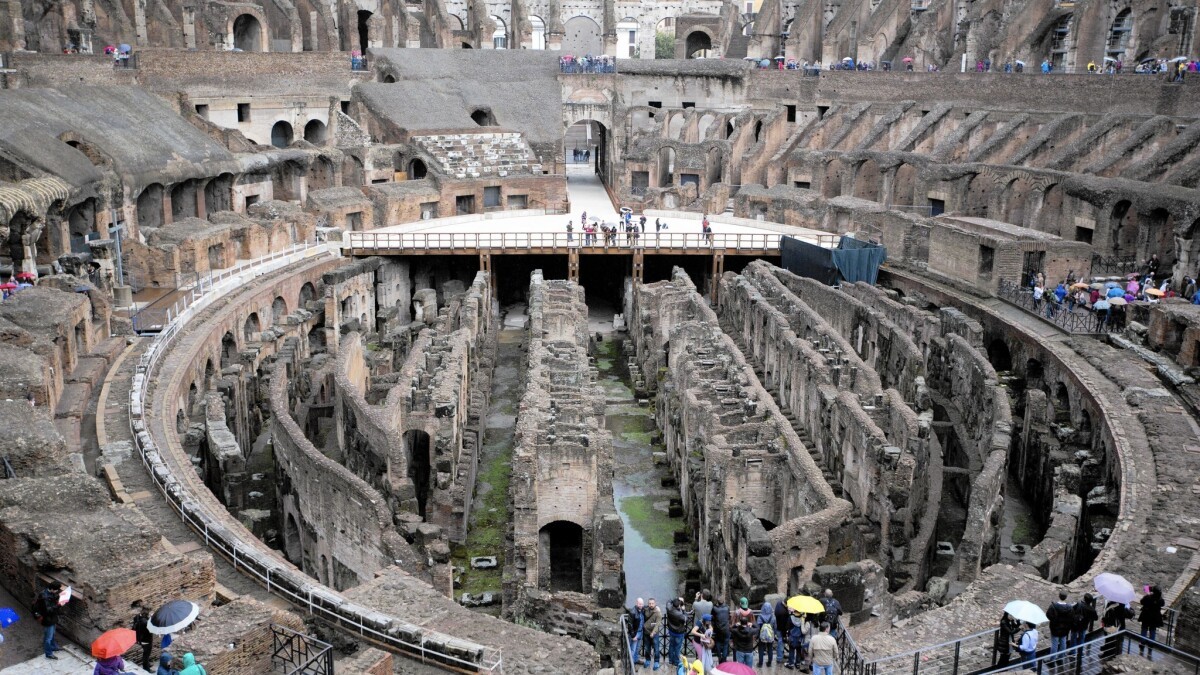
Landmark: Roman Colosseum